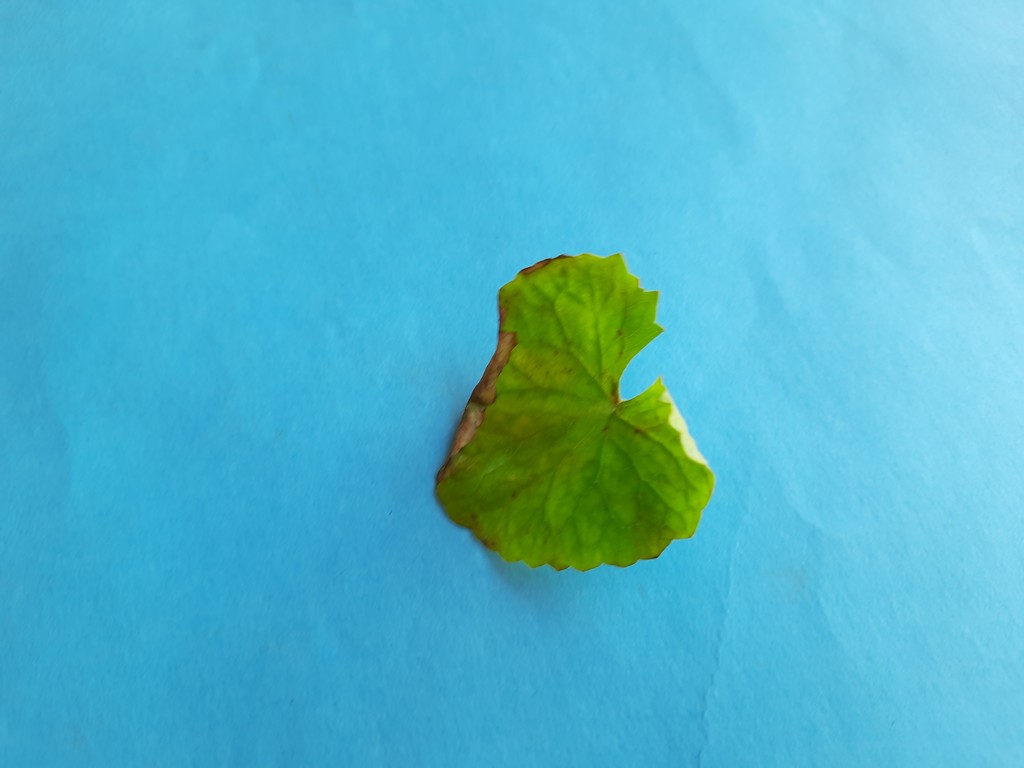
Label: Unhealthy